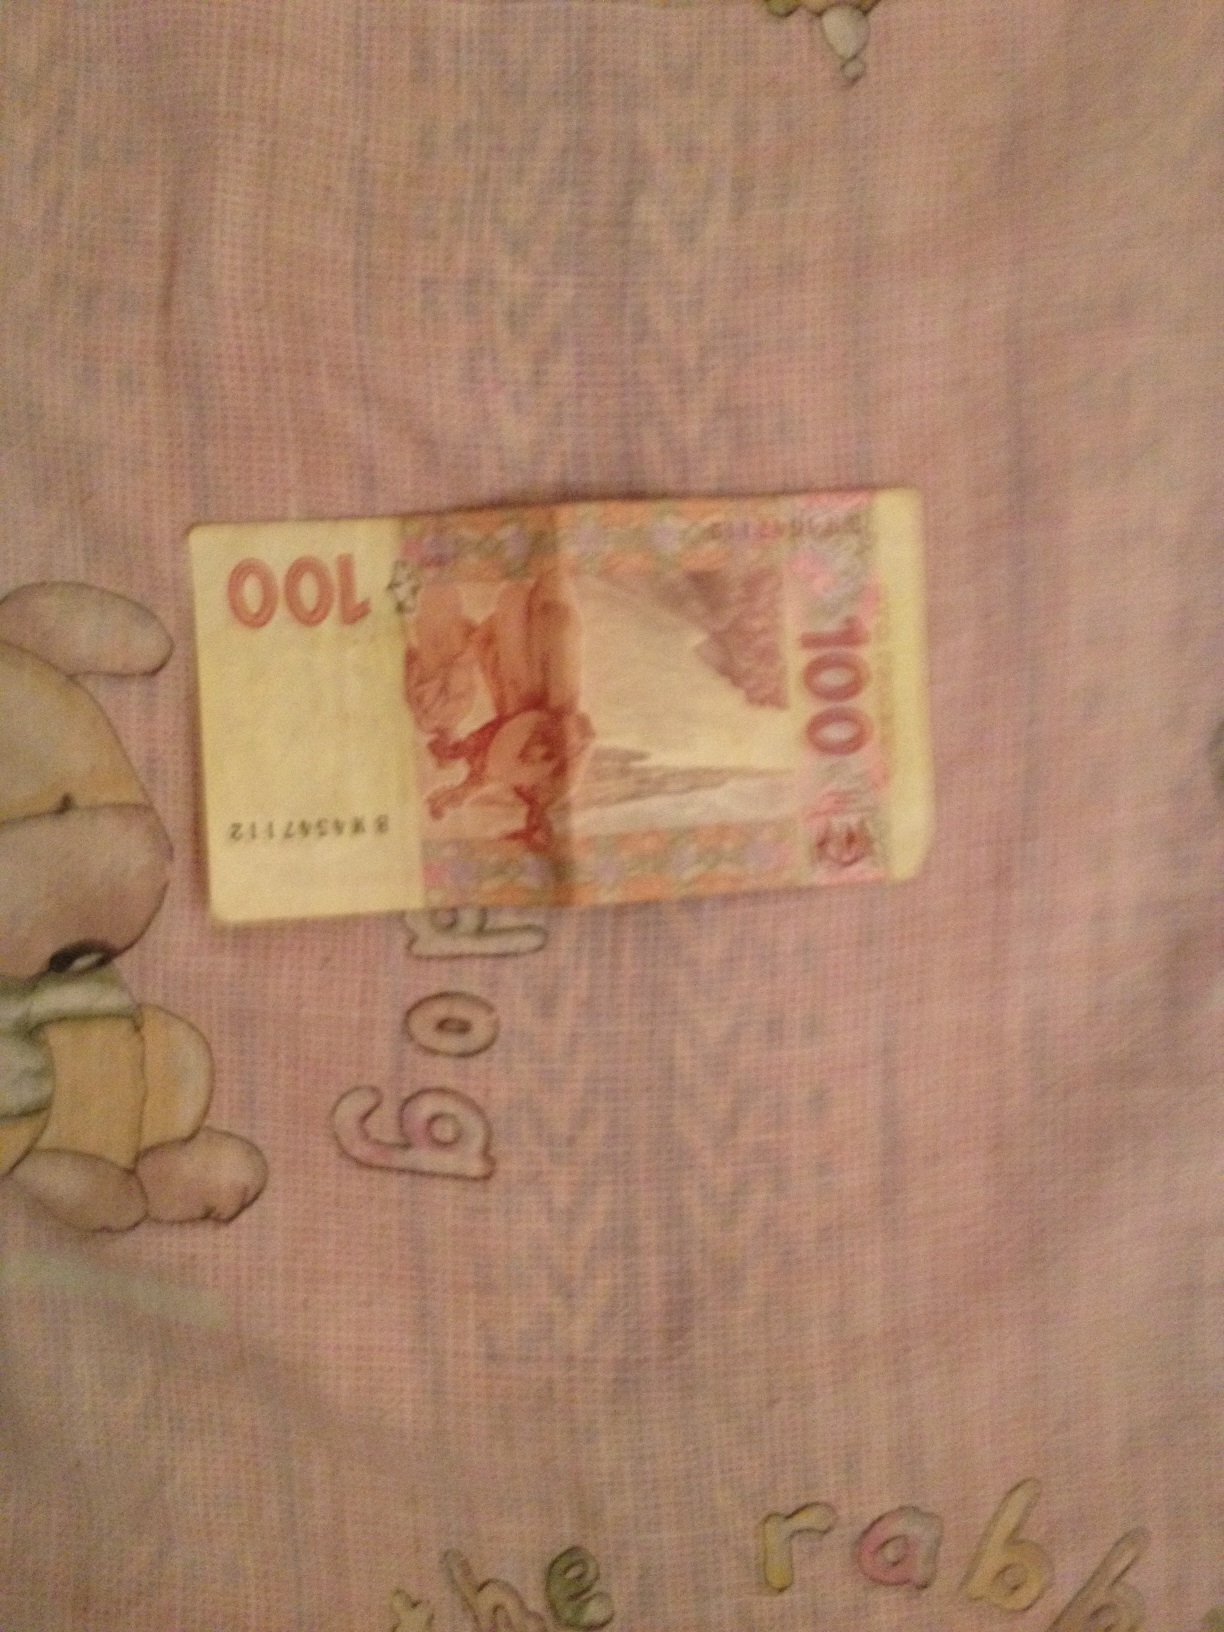Question: How much money is it?
Answer: 100